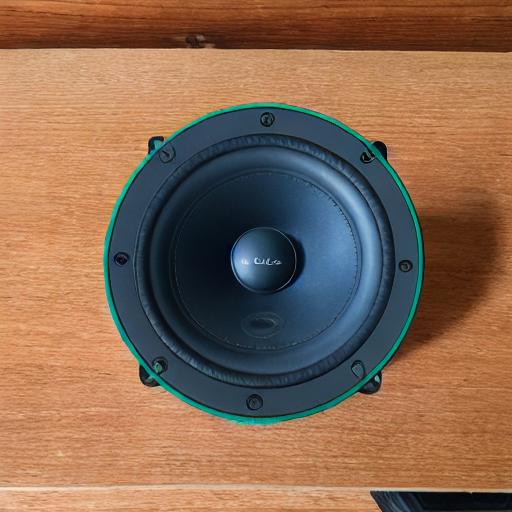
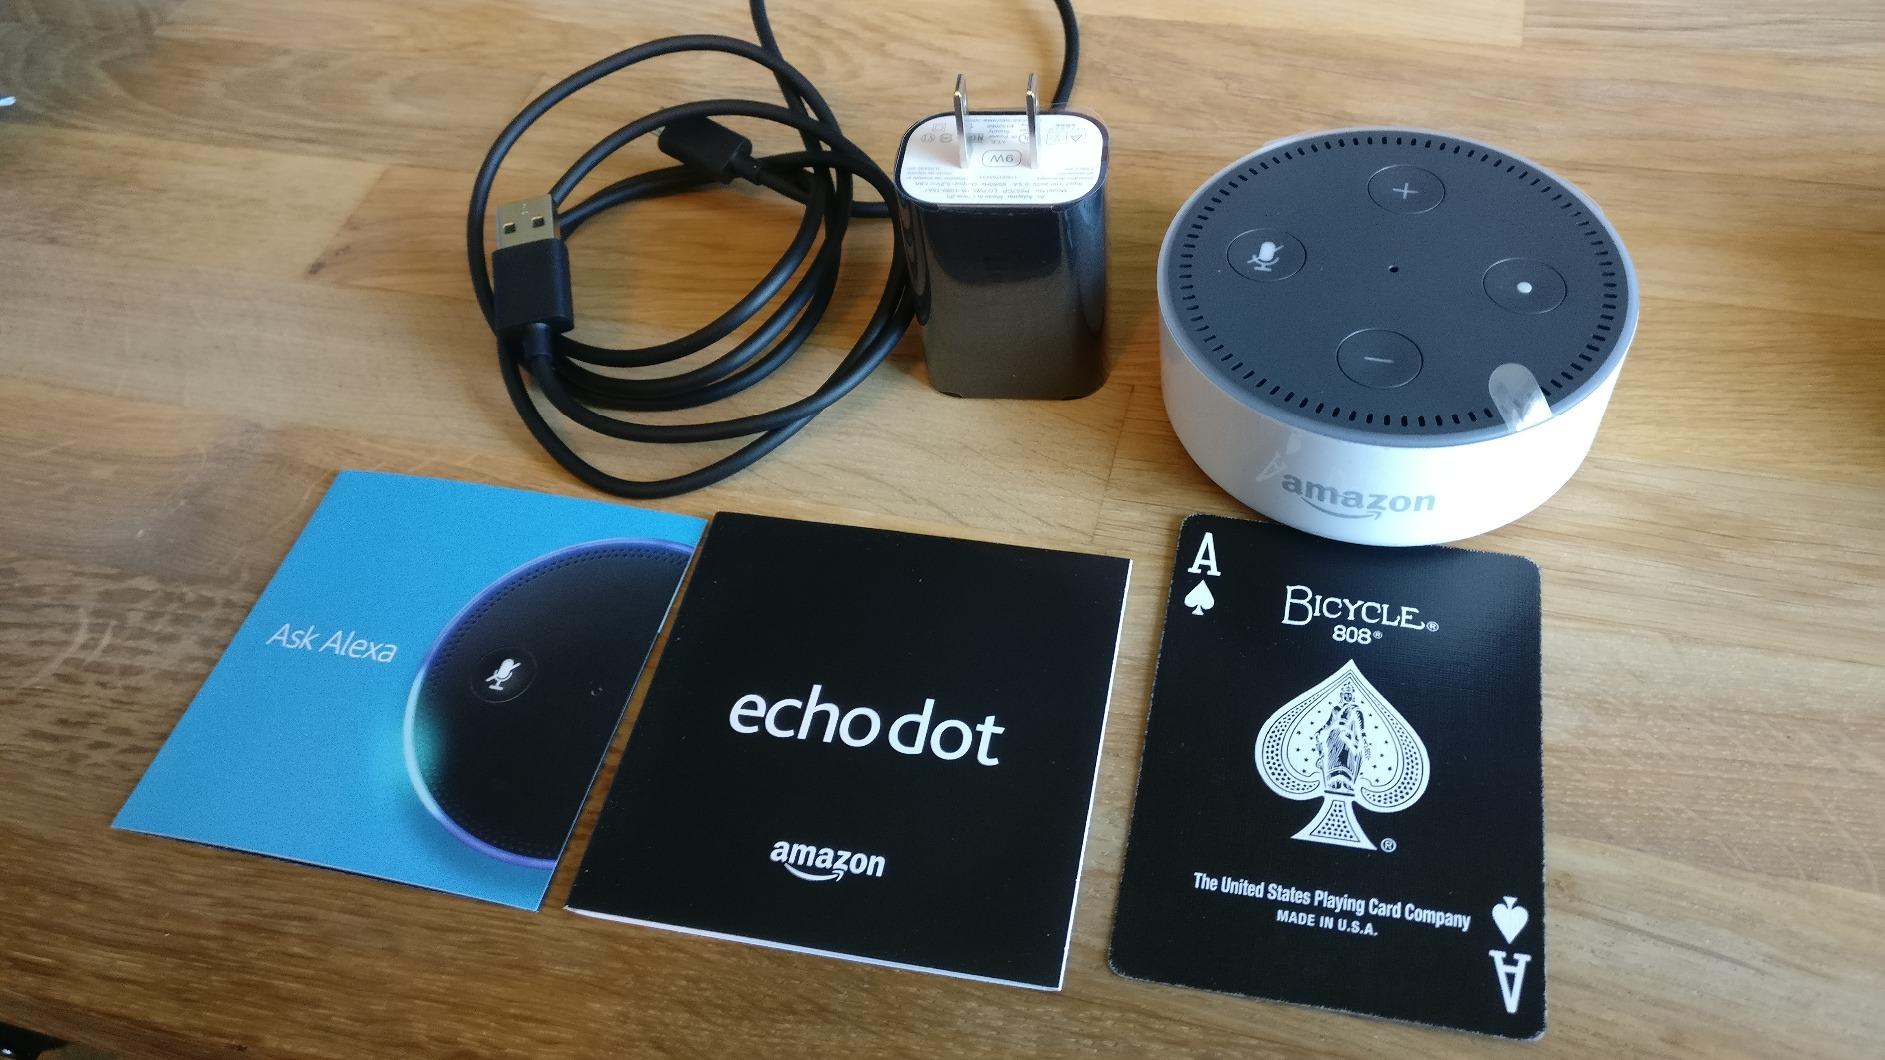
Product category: speaker
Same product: no